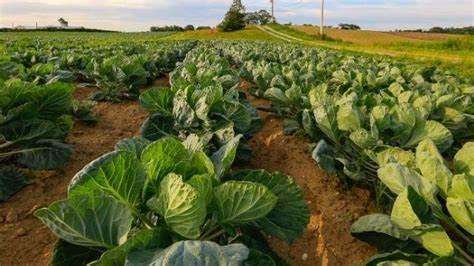
Shamba kubwa limejaa mimea ya kabichi, iliyopandwa kwa safu ndefu na nadhifu. Majani mabichi ya kabichi yanaonekana kua na afya na yamekua vizuri, yakionyesha ukuaji mzuri.